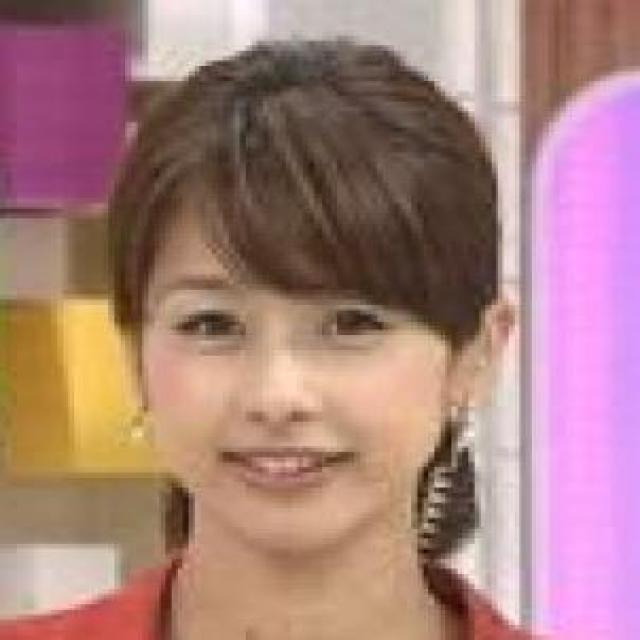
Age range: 21-44